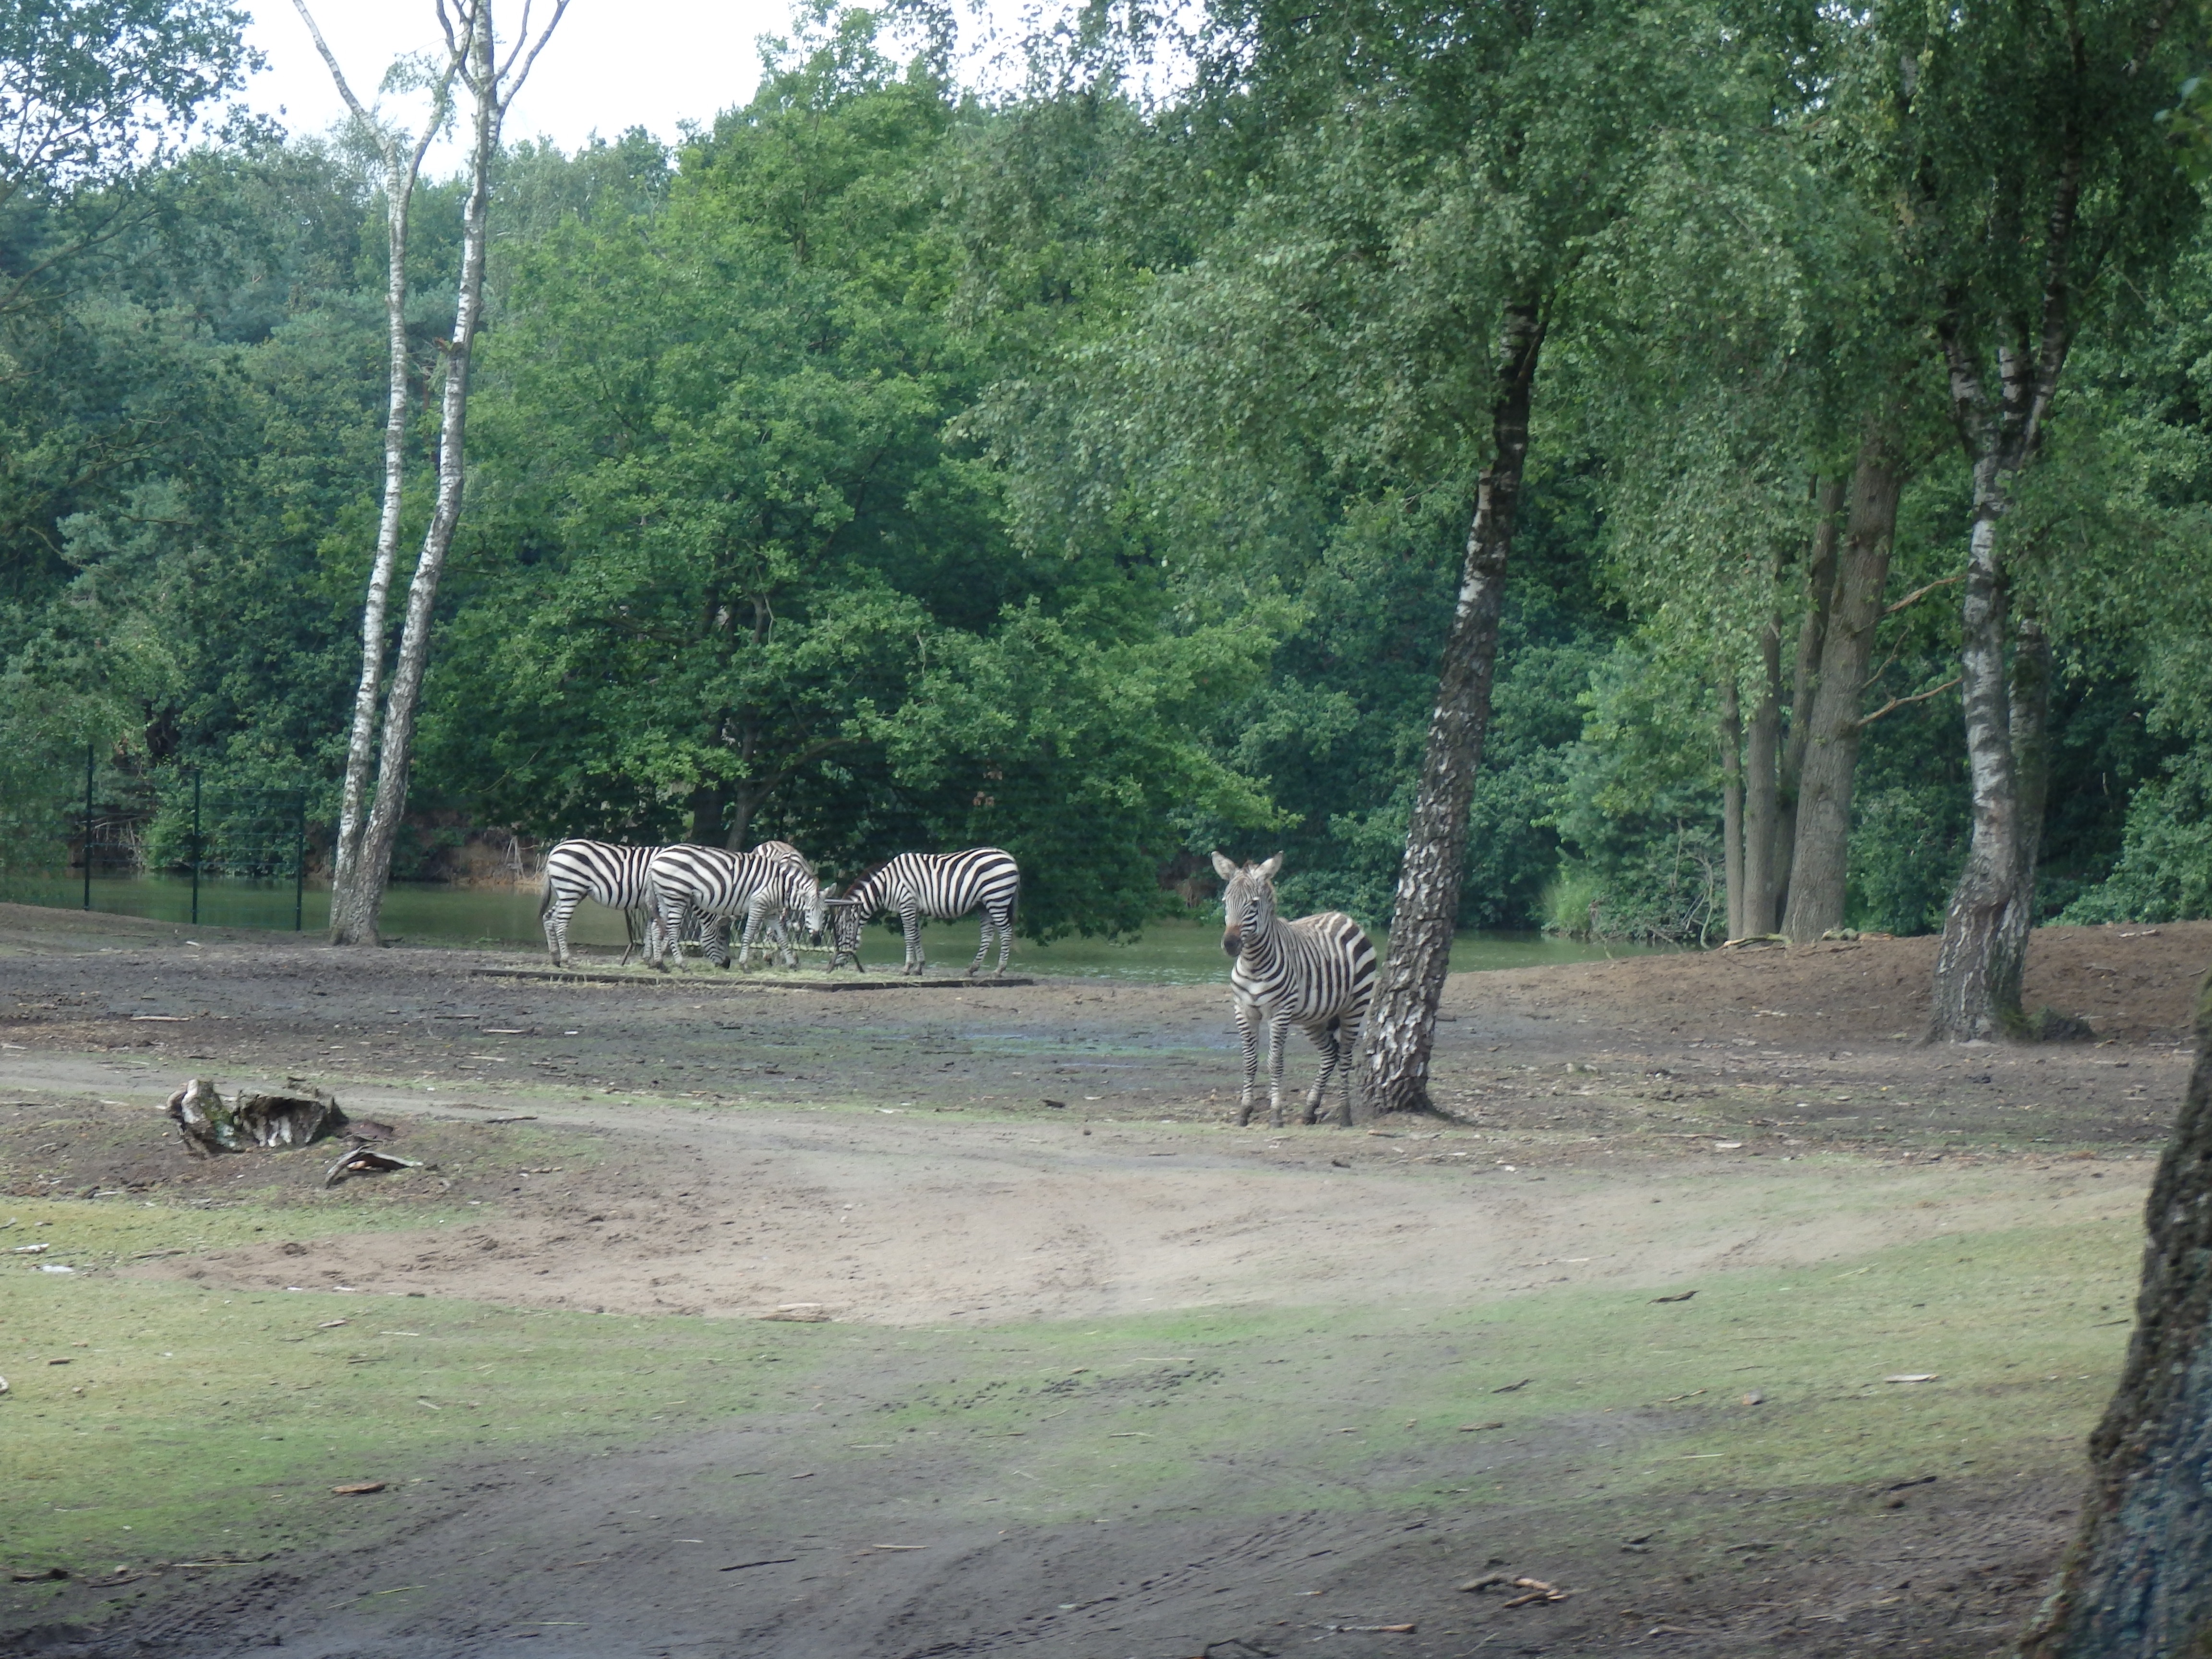
recreation, wildlife, zoo, park, safari, outdoor recreation